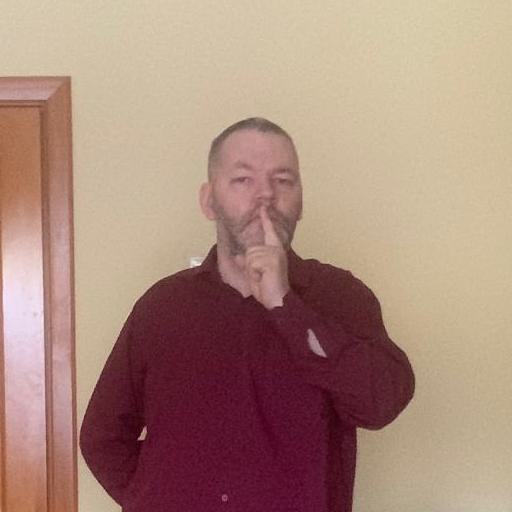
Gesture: mute